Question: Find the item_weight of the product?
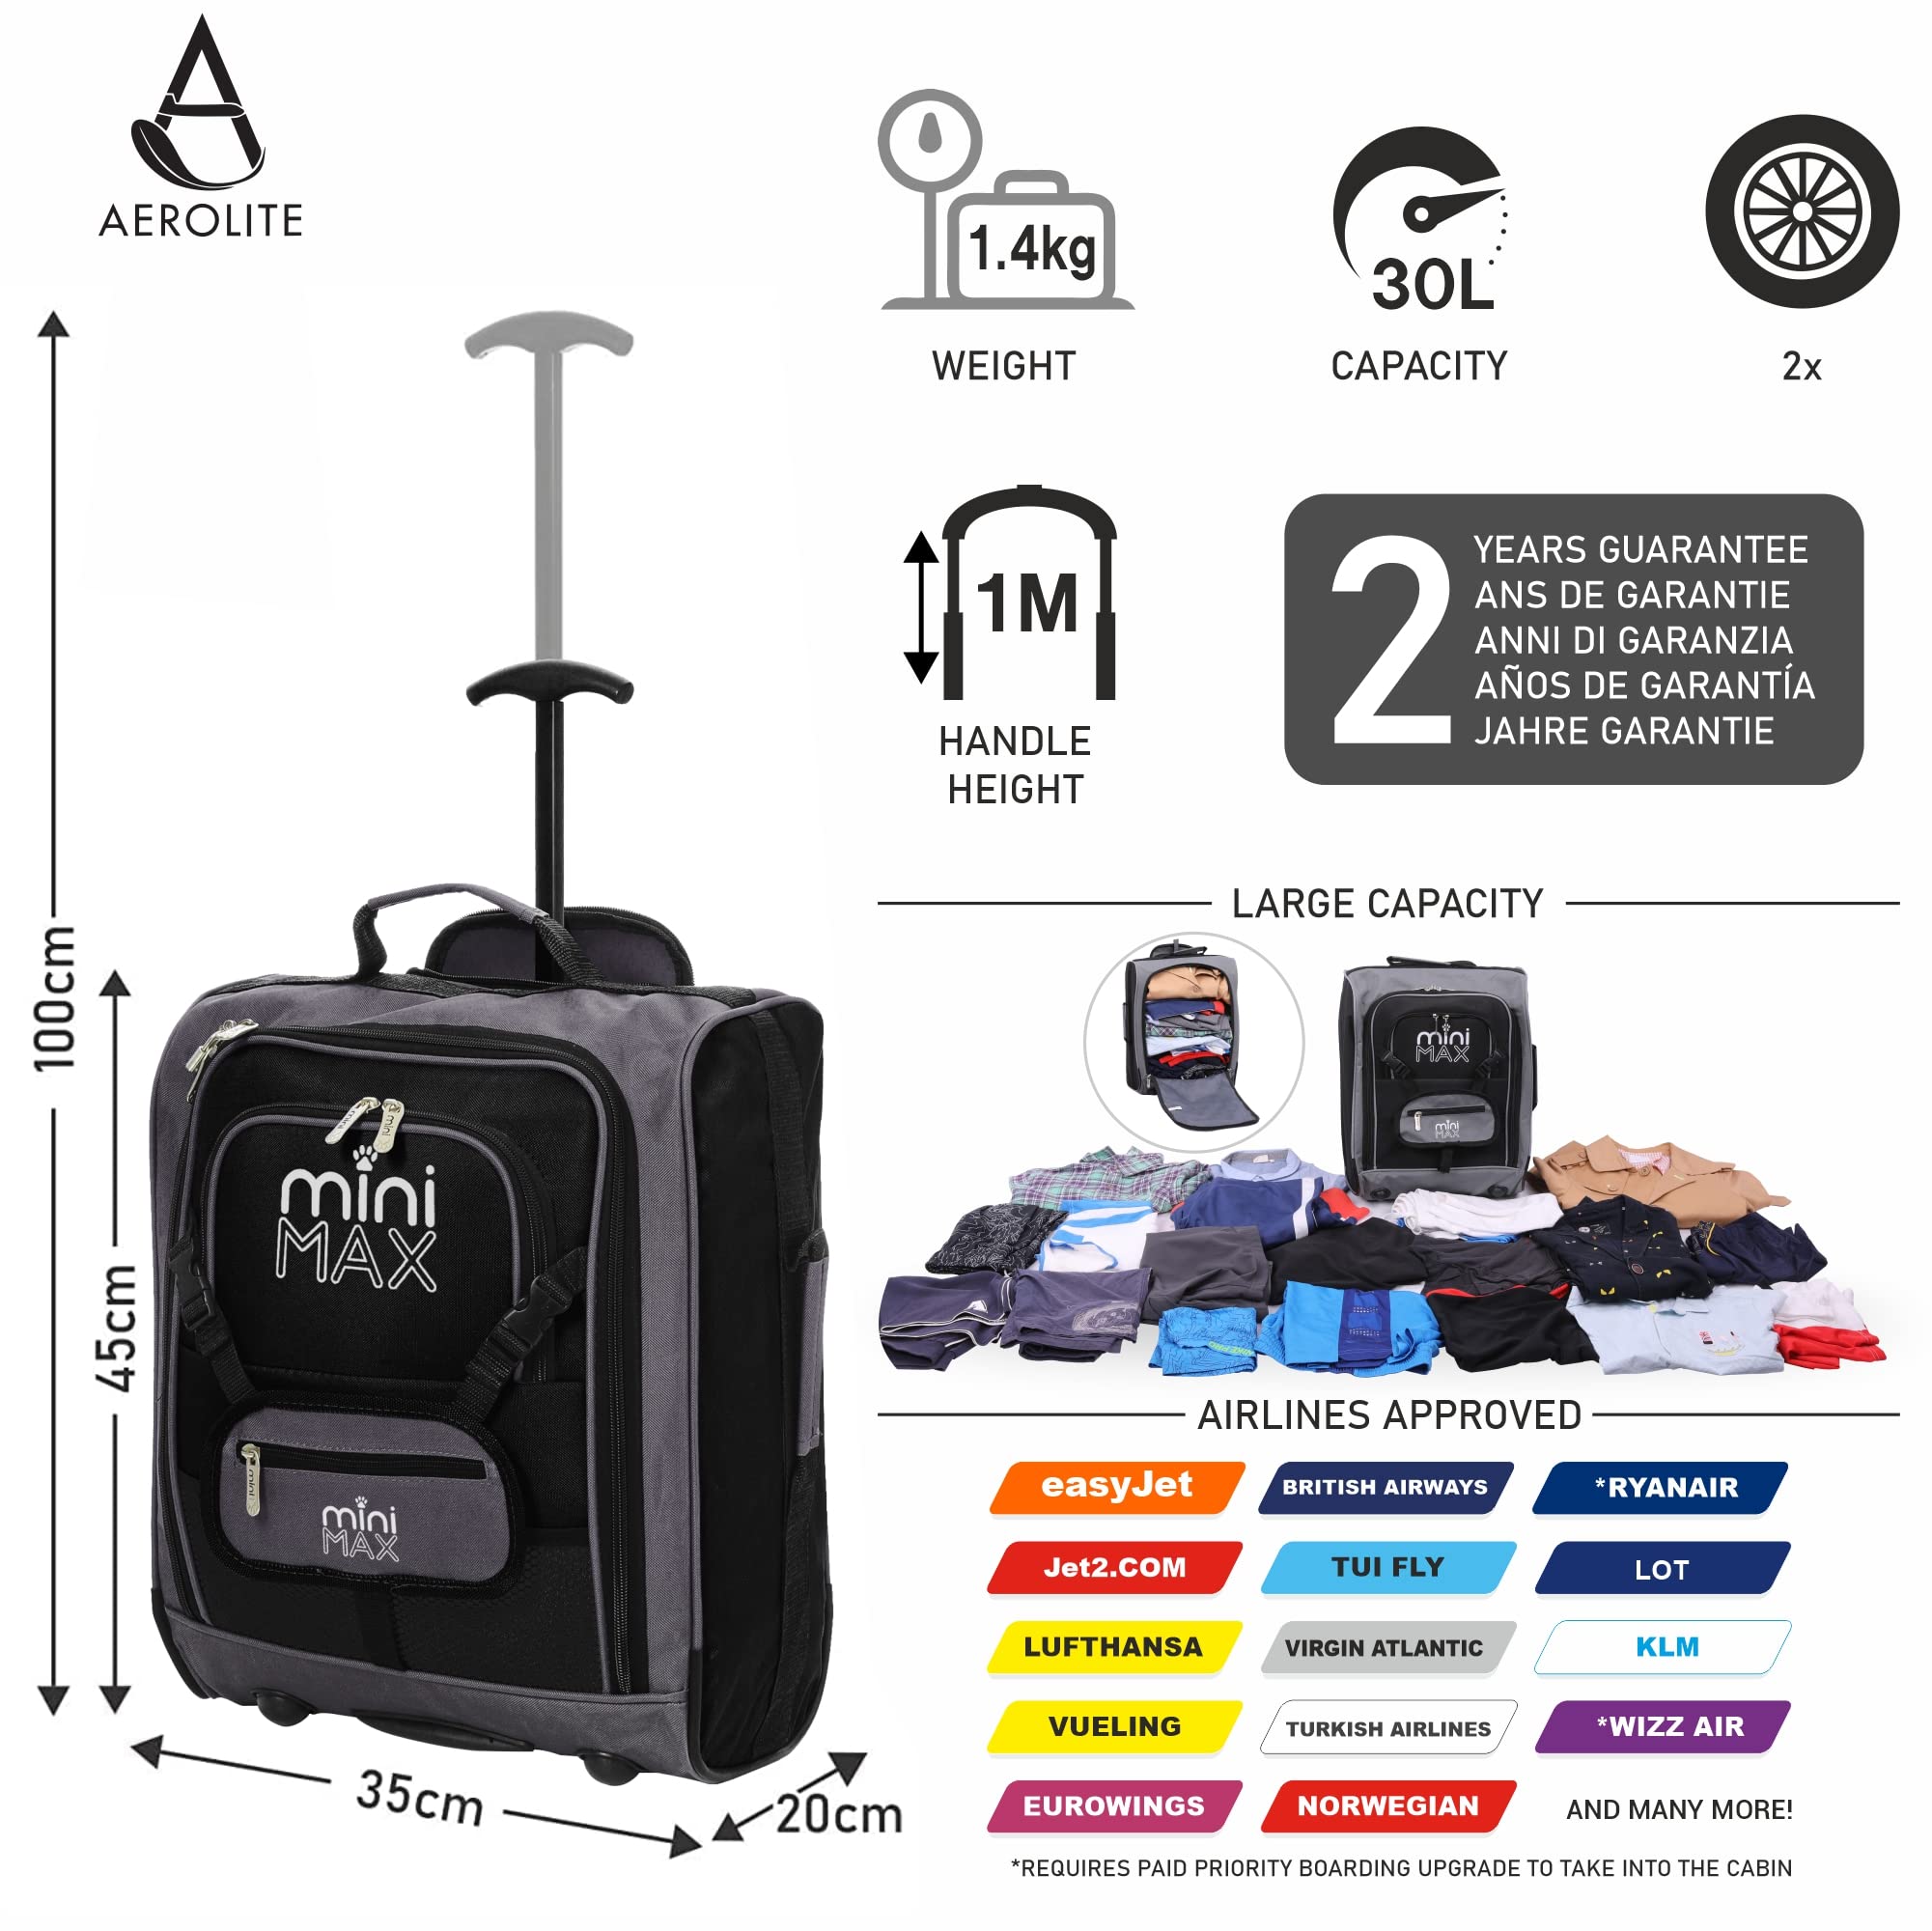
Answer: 1.4 kilogram